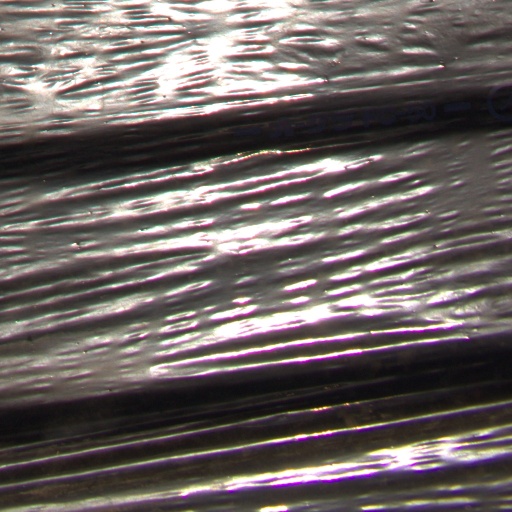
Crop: Jerusalem artichoke